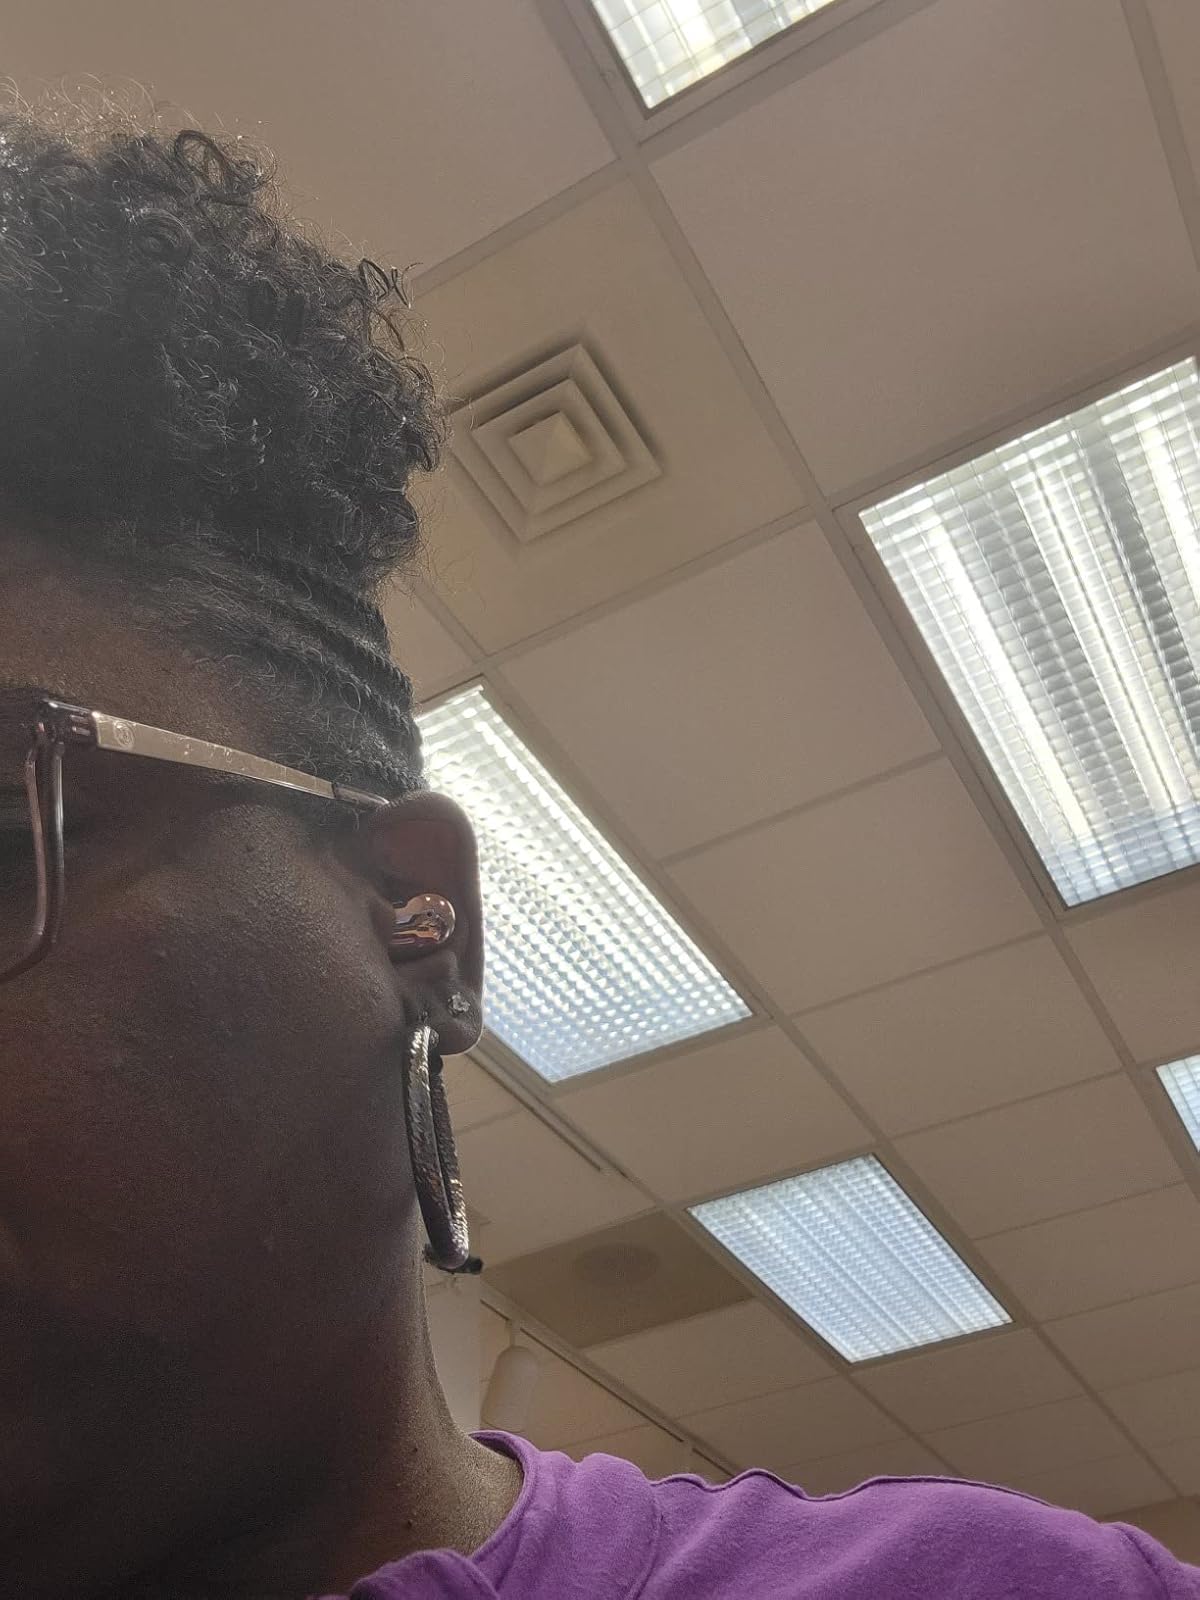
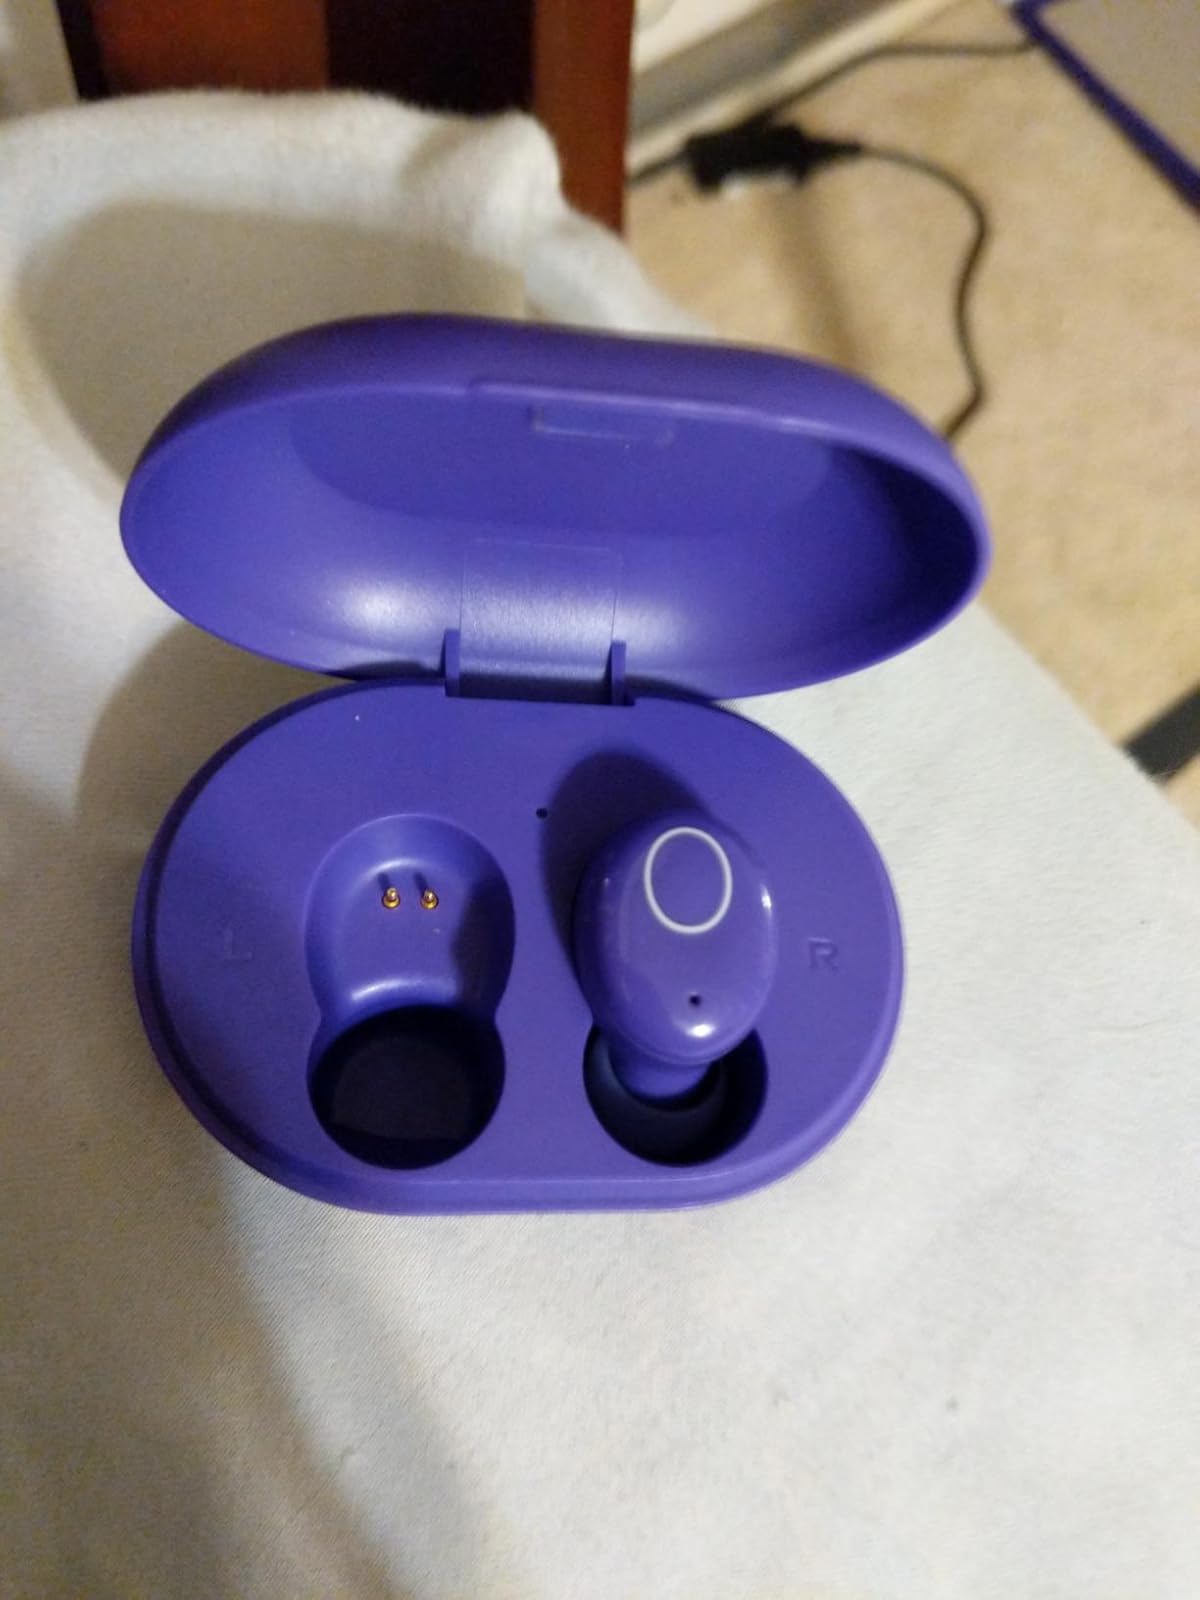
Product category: earbuds
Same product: no